Answer in natural language. Which object is closer to the camera taking this photo, mahogany wooden desk with storage drawers (highlighted by a red box) or light brown wooden dresser with 10 drawers (highlighted by a blue box)? Choose between the following options: mahogany wooden desk with storage drawers (highlighted by a red box) or light brown wooden dresser with 10 drawers (highlighted by a blue box)
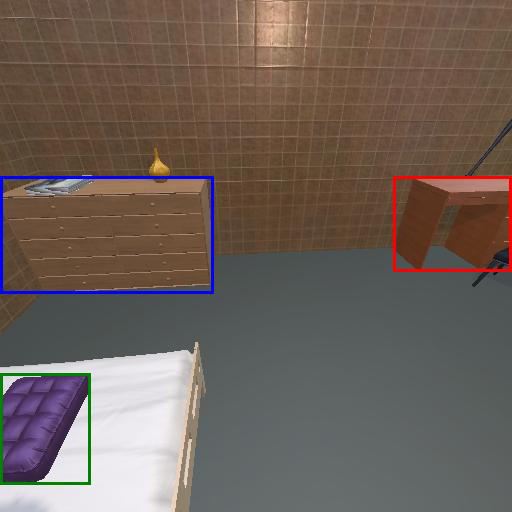
<answer>light brown wooden dresser with 10 drawers (highlighted by a blue box)</answer>